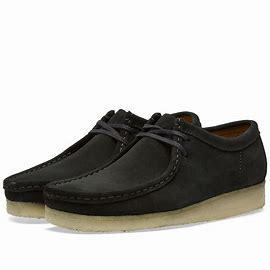
Brand: Clarks
Model: Originals Clarks Originals Wallabee